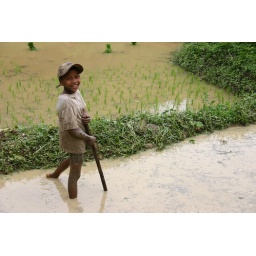
A boy is working in the rice field with his dad during the eco-tour hike near Luang Prabang